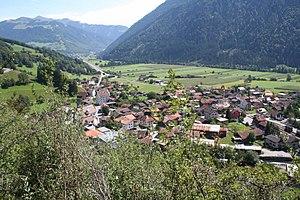
Grüsch est une commune suisse du canton des Grisons, située dans la région de Prättigau/Davos et la vallée du Prättigau.